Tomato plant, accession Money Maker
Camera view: bottom (45 deg); turntable rotation: 150 degrees
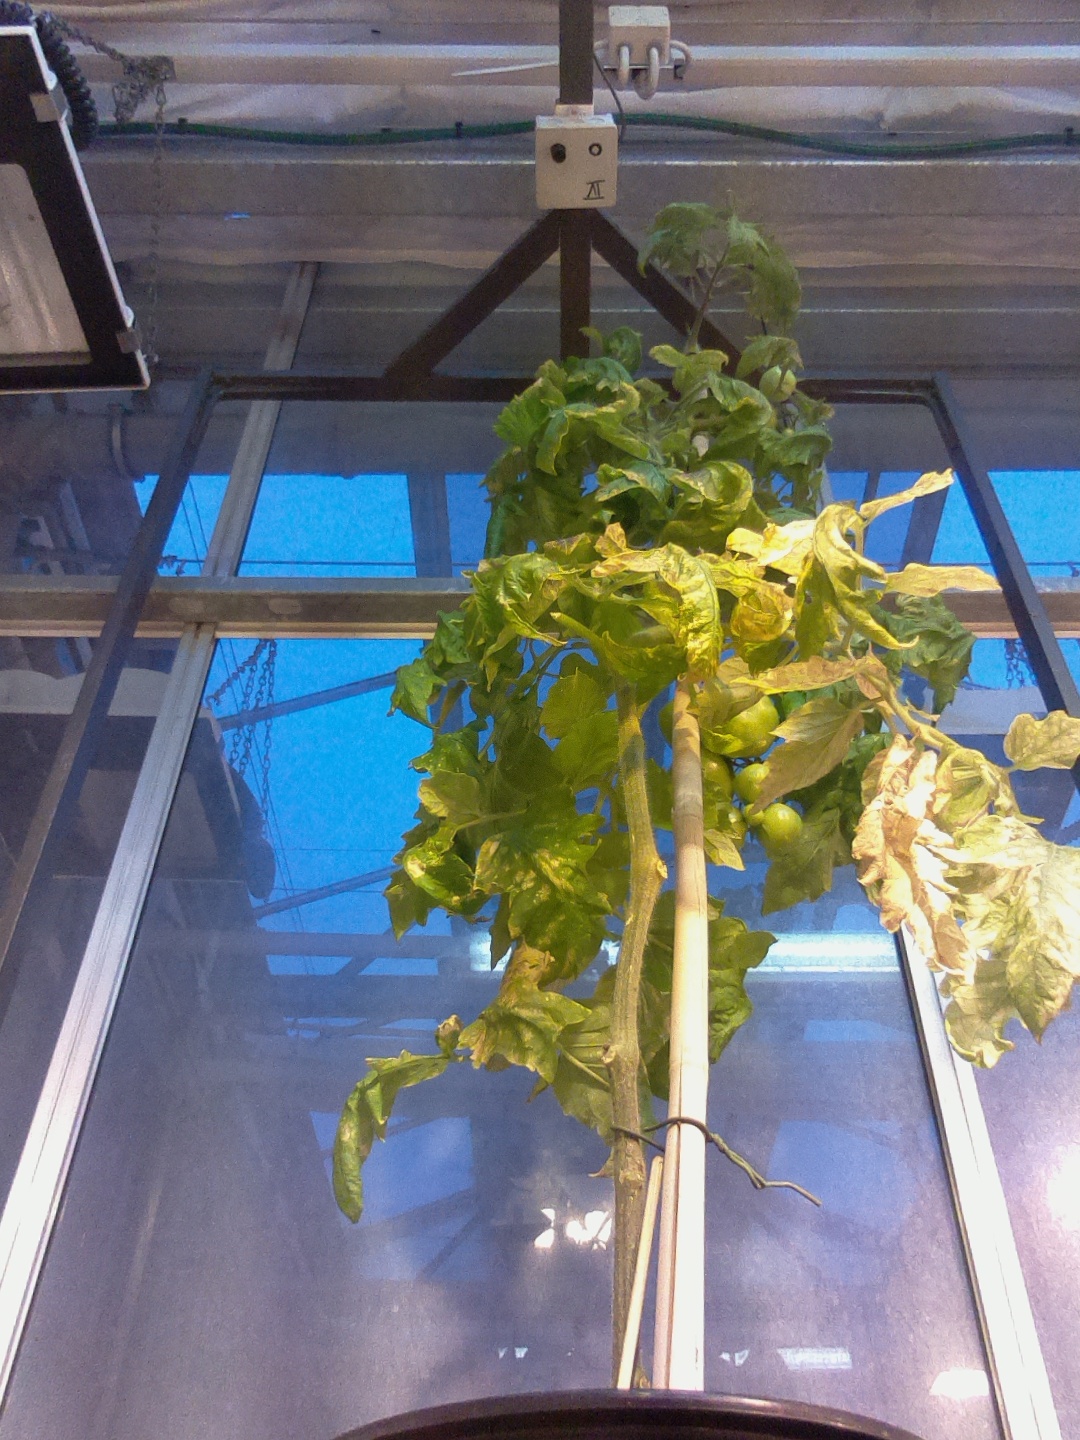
BBCH growth stage 79: 90% -100% of final fruit size